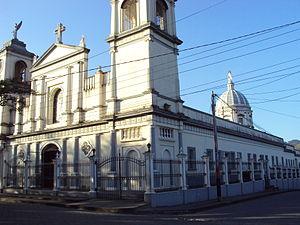
Jinotega, capitale du département de Jinotega, est une ville du Nicaragua située sur la route panaméricaine à 142 km au nord de Managua la capitale du pays.